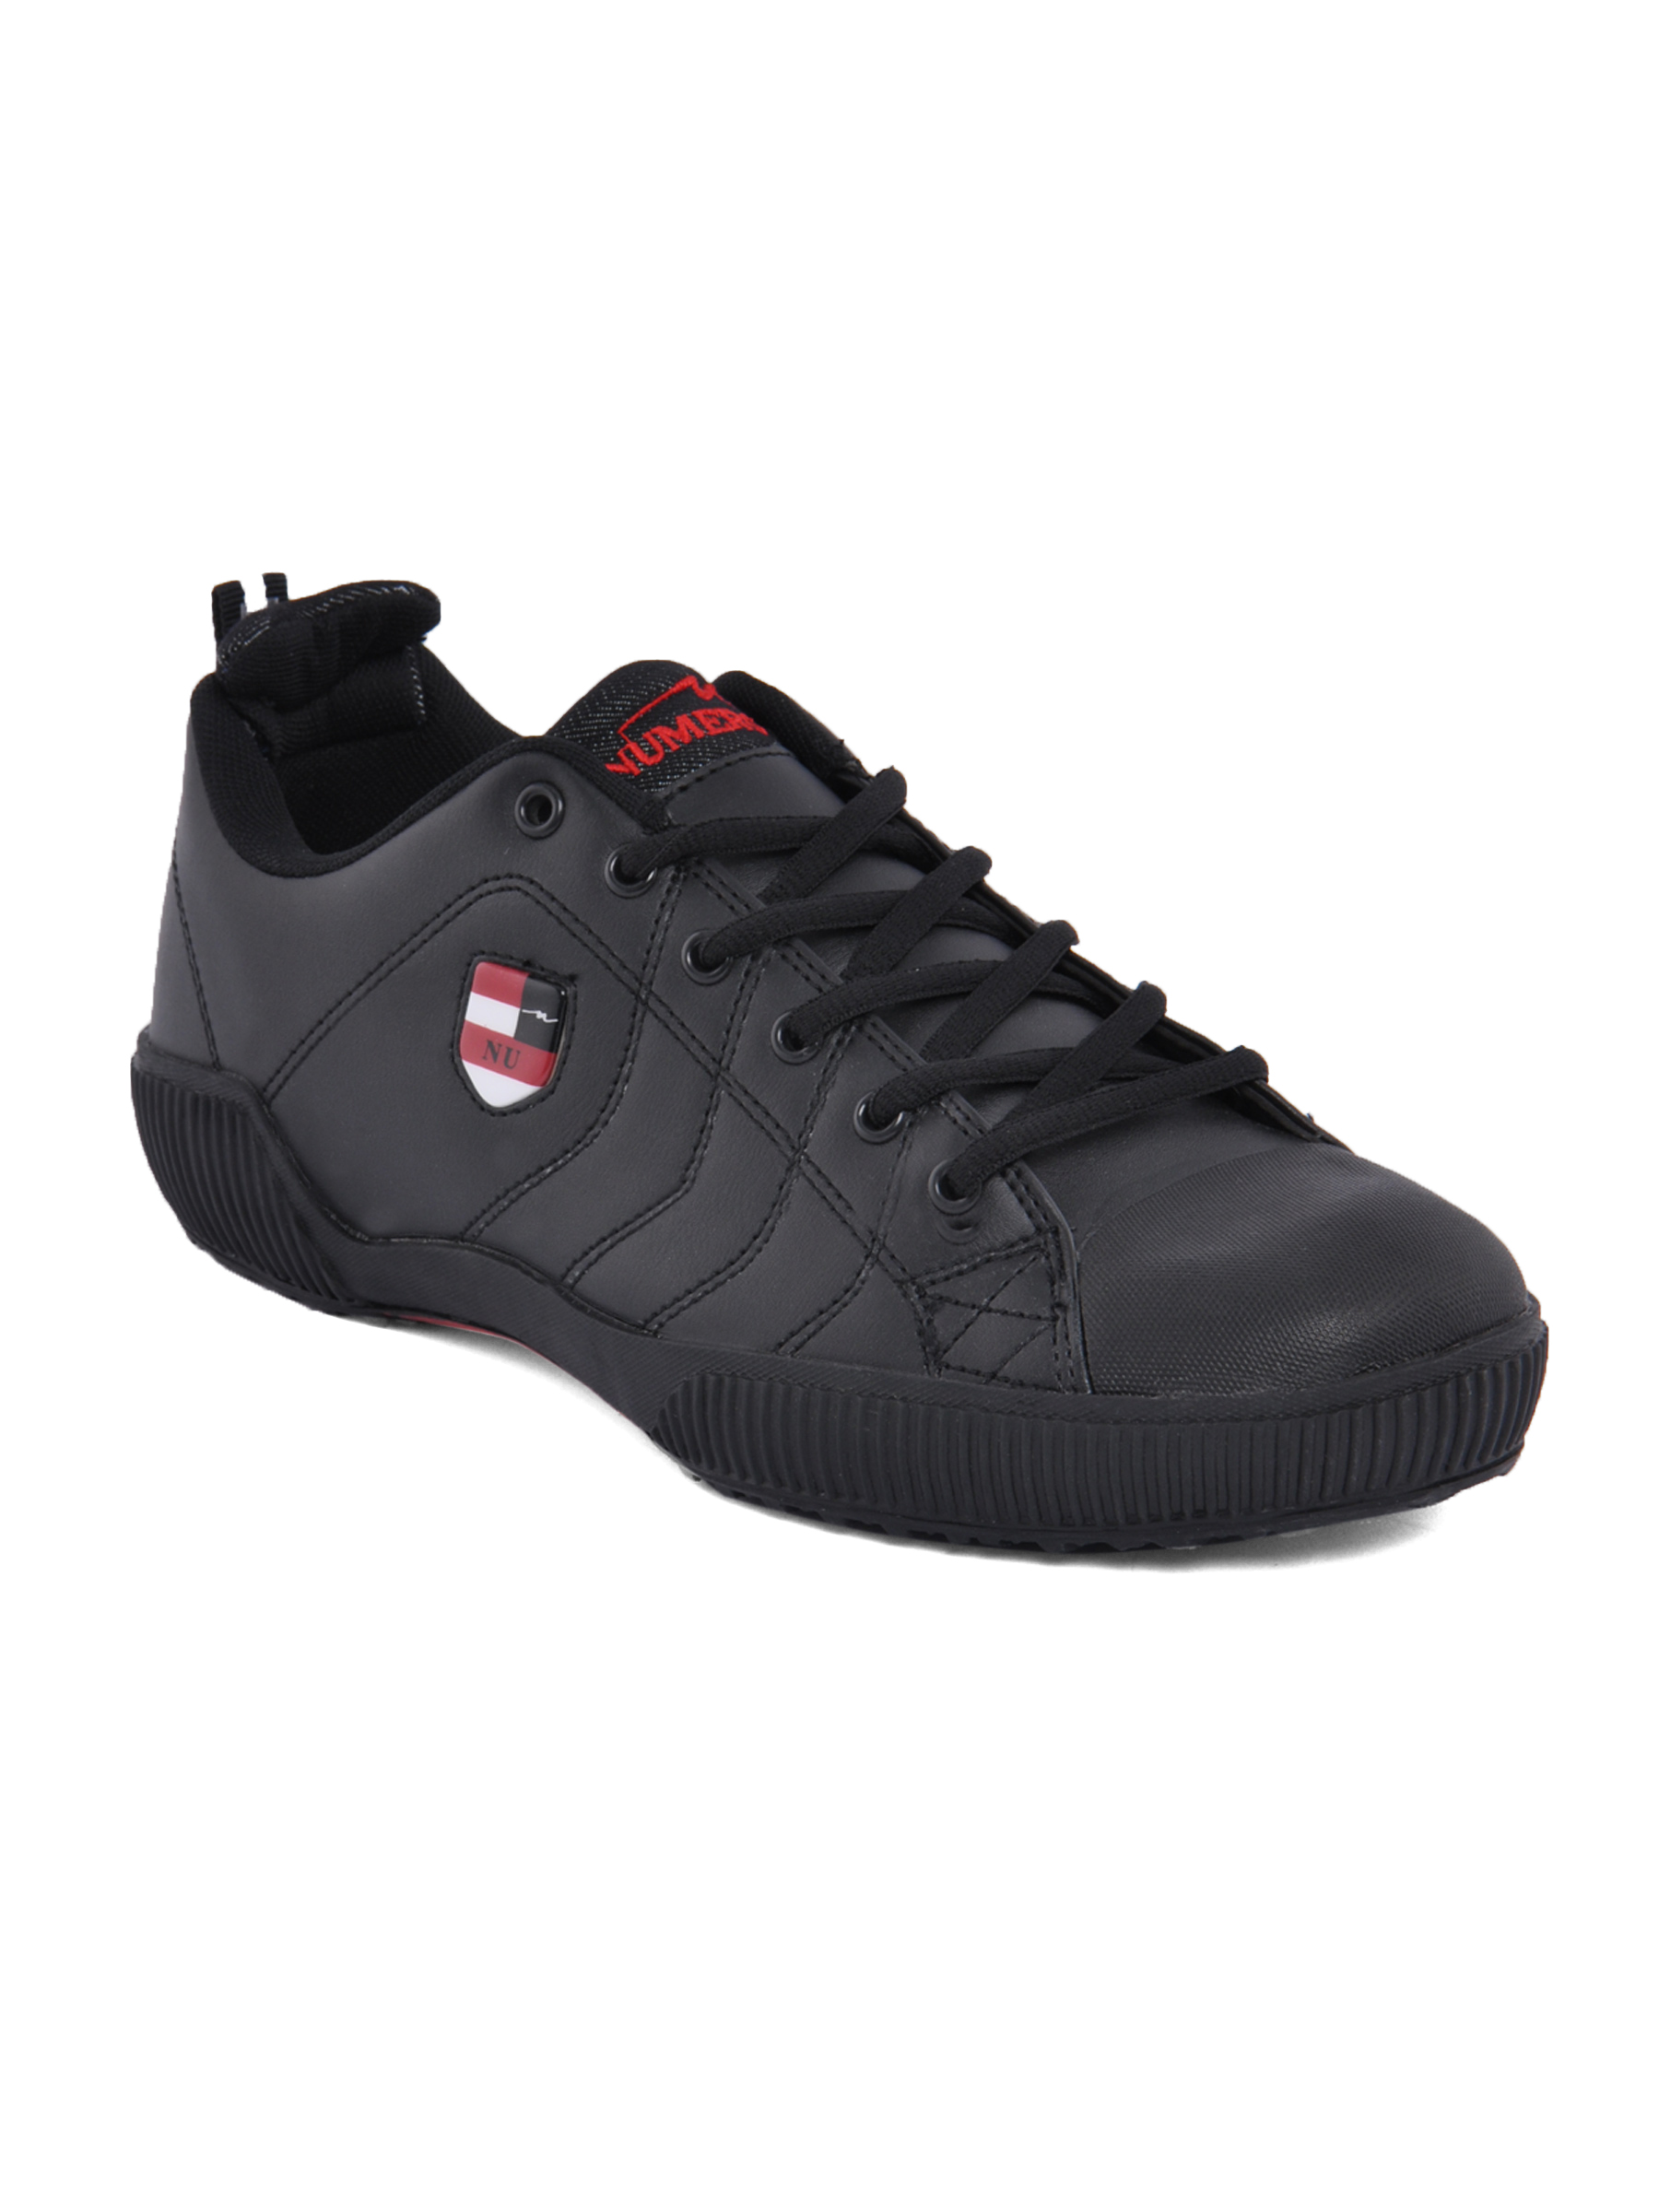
Numero Uno Men Casual Black Shoes
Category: Footwear / Shoes / Casual Shoes
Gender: Men
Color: Black
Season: Summer 2012
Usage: Casual